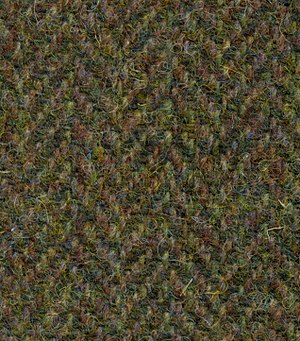
Harris Tweed
Nærbillede, sildebensmønster
Harris Tweed er et Tweed-tekstil, der er blevet håndvævet på de Ydre Hebrider i Skotland af fåreuld, der også er spundet og farvet der.